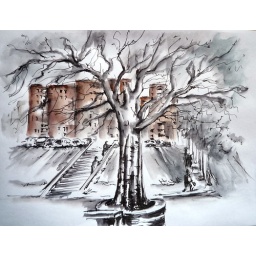
Sketch the appearance of an avenue winter Sabadell with a bare tree in the foreground.